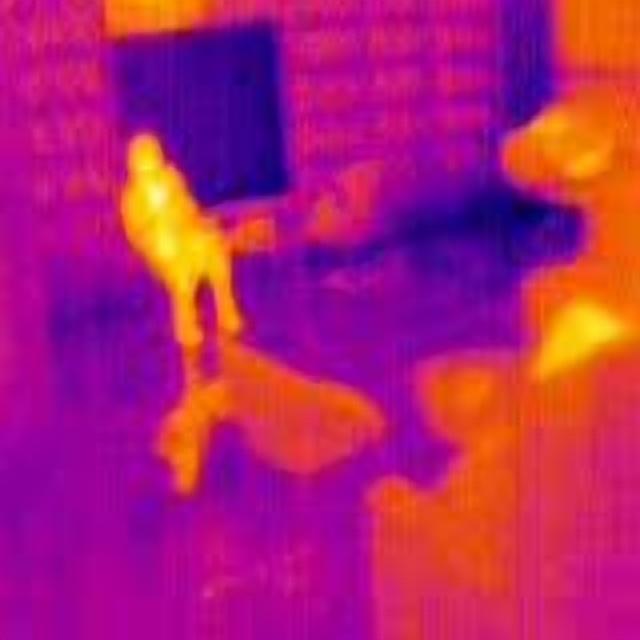
Detected objects:
label: person